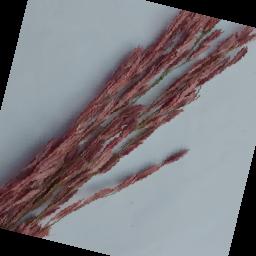
Label: Rice___Neck_Blast